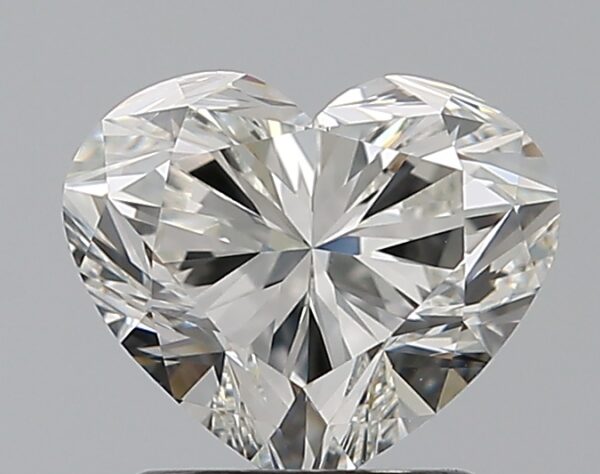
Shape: heart
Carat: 1.5
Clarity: VS2
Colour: H
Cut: EX
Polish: EX
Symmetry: VG
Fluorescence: F
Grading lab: GIA
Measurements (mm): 6.66 x 7.92 x 4.81